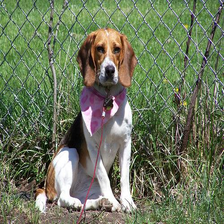
Species: dog
Breed: beagle